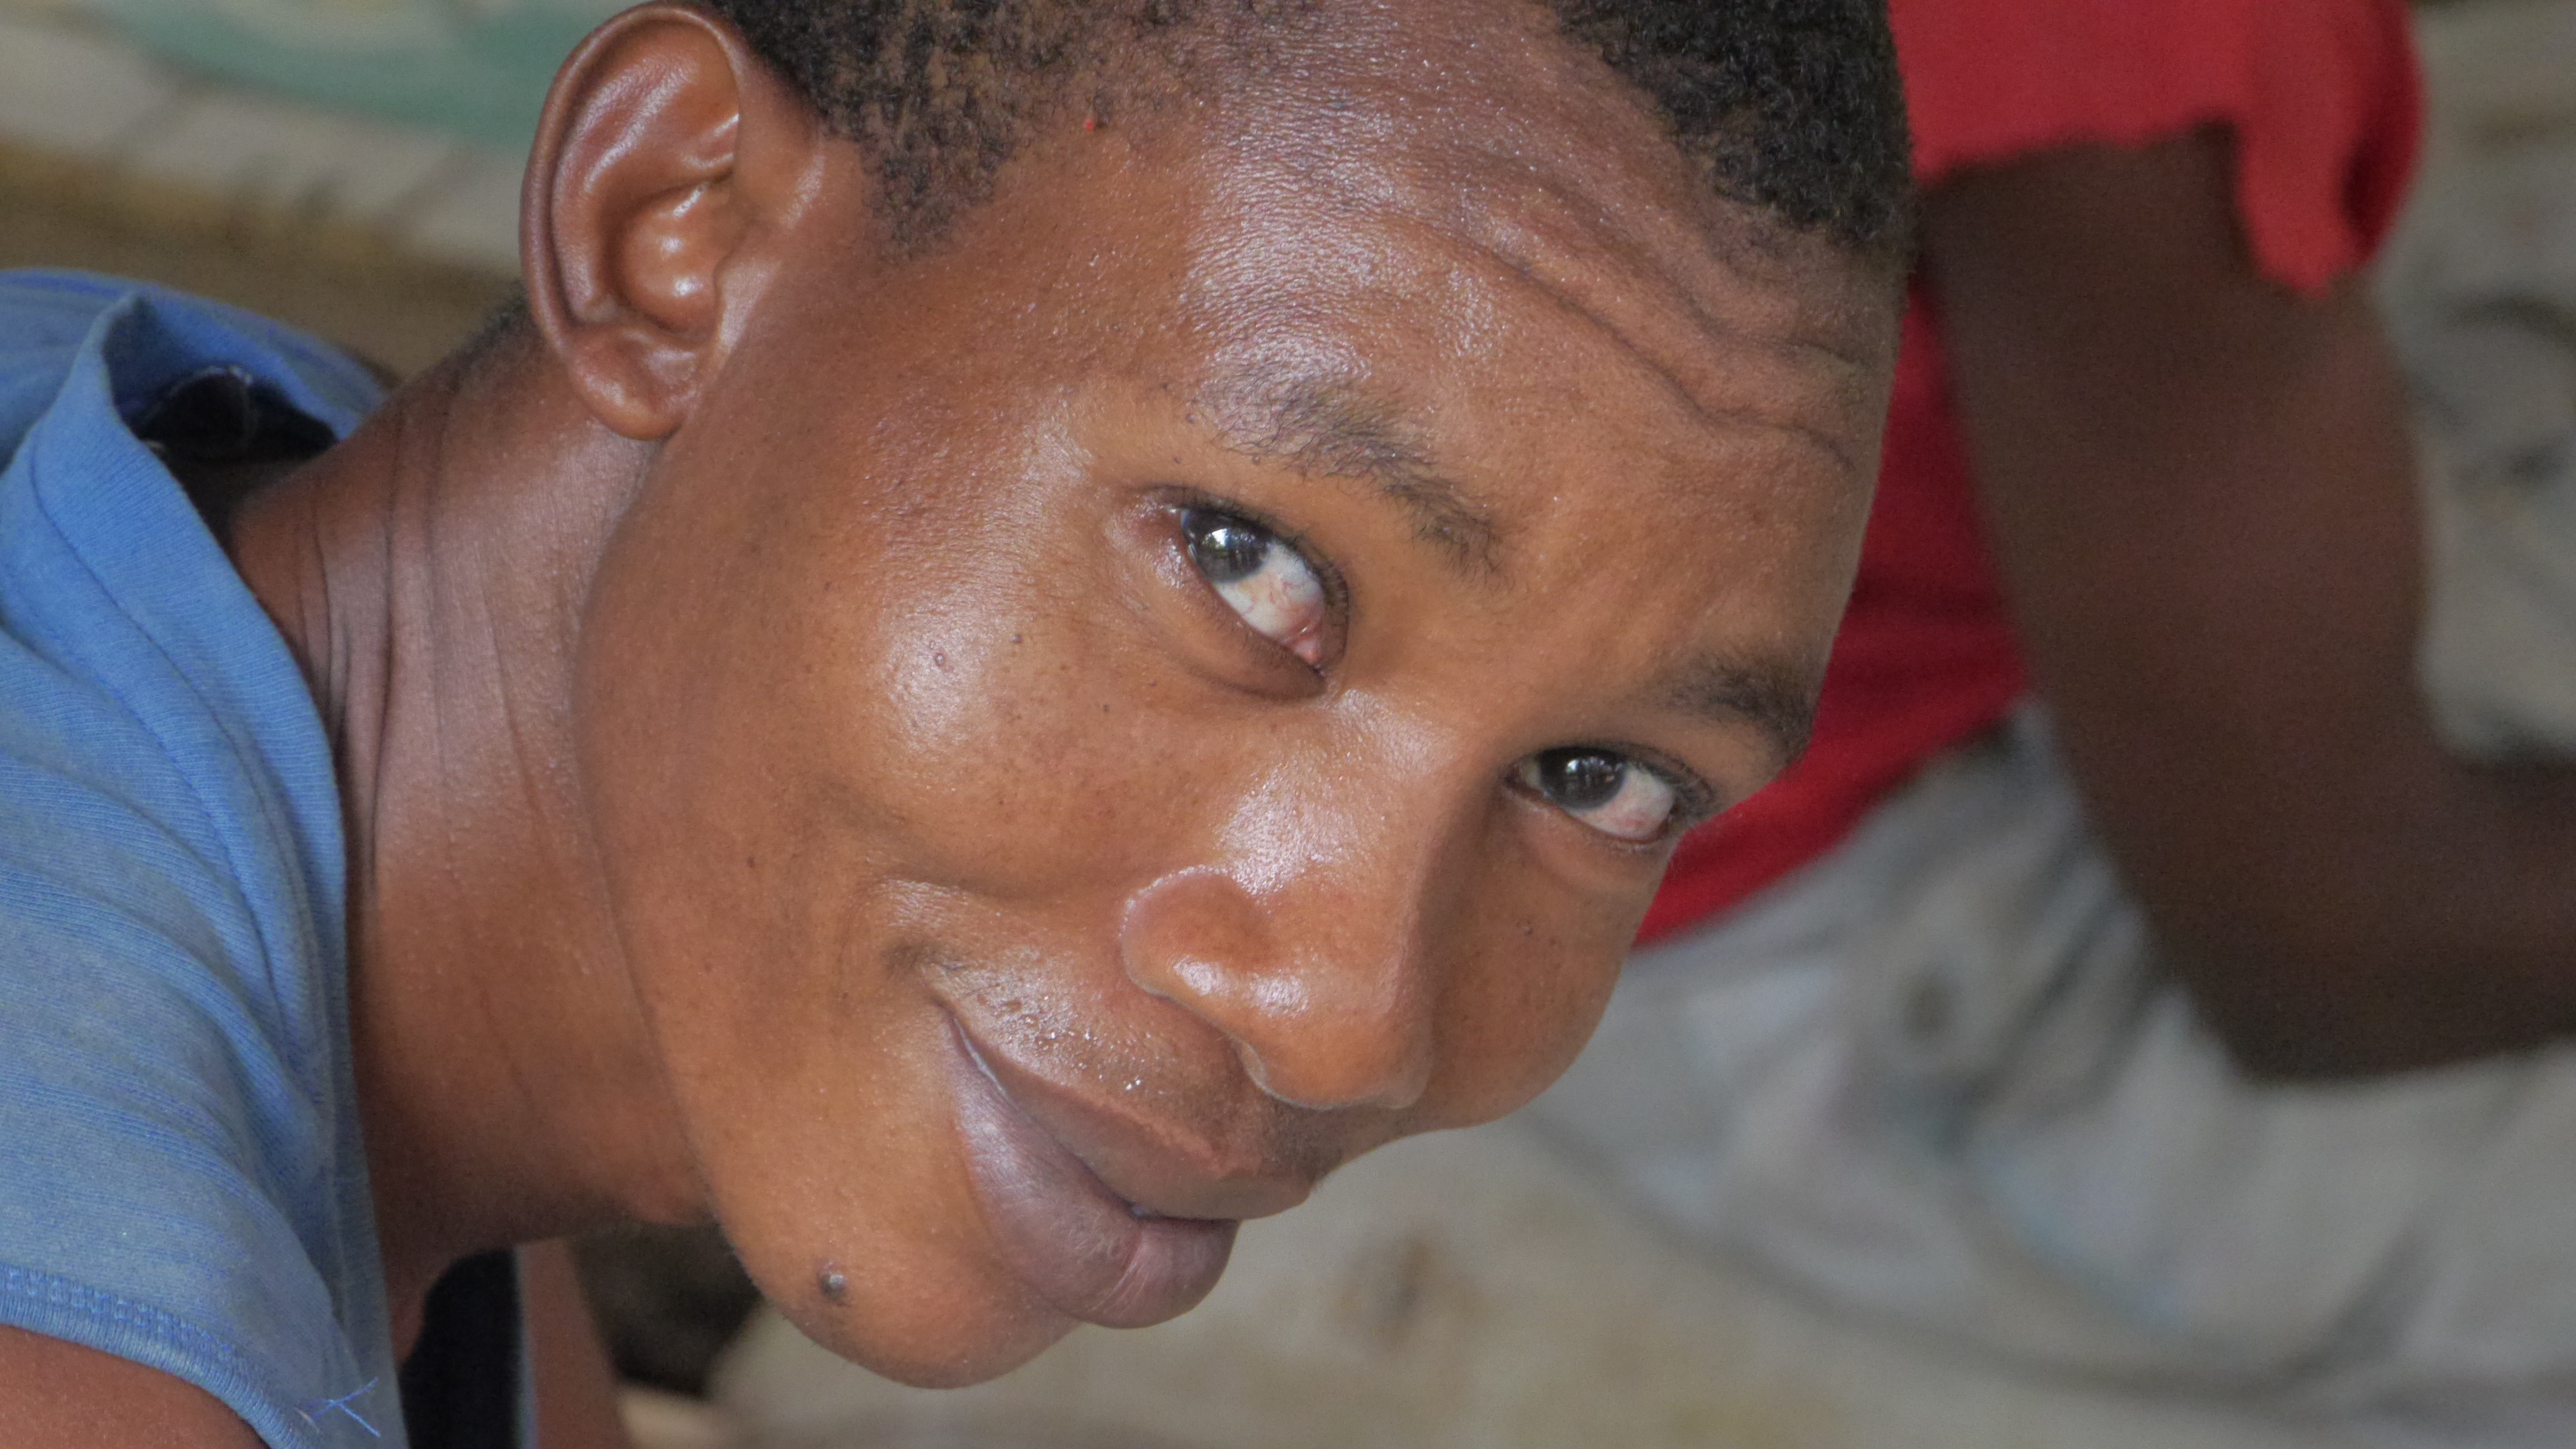
man, person, people, hair, male, africa, child, facial expression, smiling, smile, muscle, mouth, senior citizen, close up, human body, face, nose, temple, eye, head, skin, organ, grandparent, africa man smiling